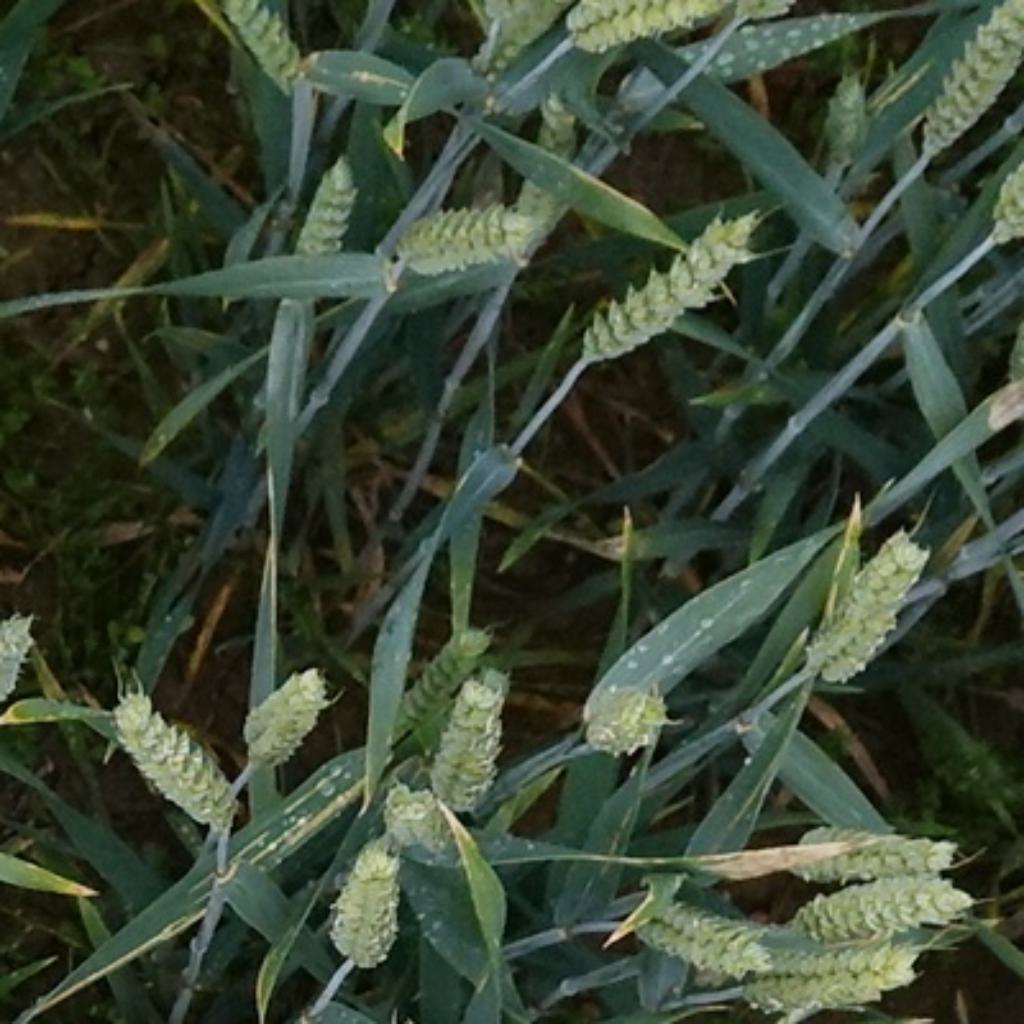
Country: France
Location: Toulouse
Wheat development stage: Filling - Ripening